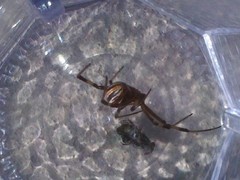
Species: Lactrodectus_hesperus